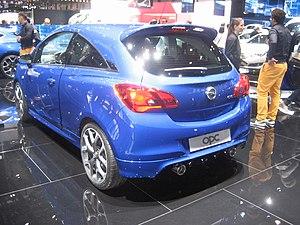
Opel Corsa E OPC Salon de Genève 2015